Maratha Empire

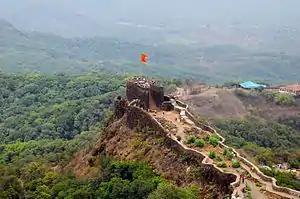
Pratapgad fort, one of the earliest forts built by Shivaji.

Ultimately, the Third Anglo-Maratha War (1817–1818) resulted in the loss of Maratha independence. It left the British in control of most of the Indian subcontinent. The Peshwa was exiled to Bithoor (Marat, near Kanpur, Uttar Pradesh) as a pensioner of the British. The Maratha heartland of Desh, including Pune, came under direct British rule, except the states of Kolhapur and Satara, which retained local Maratha rulers (descendants of Shivaji and Sambhaji II ruled over Kolhapur). The Maratha-ruled states of Gwalior, Indore, and Nagpur all lost territory and came under subordinate alliances with the British Raj as princely states that retained internal sovereignty under British paramountcy. Other small princely states of Maratha knights were retained under the British Raj as well.